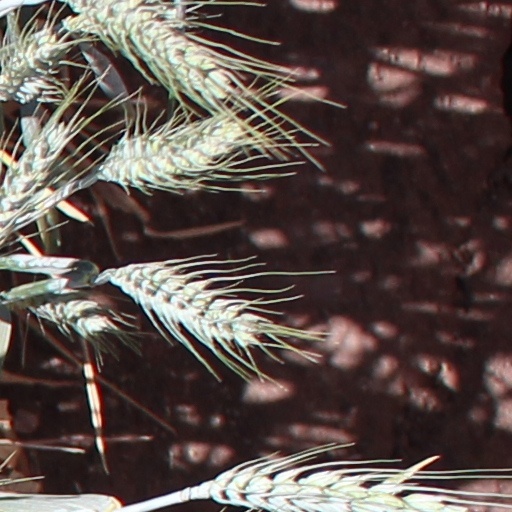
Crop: wheat